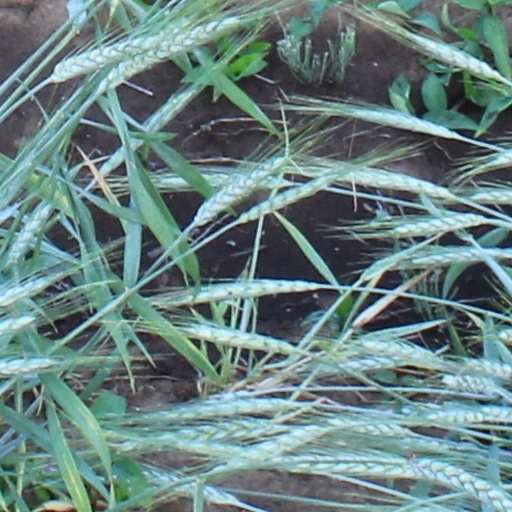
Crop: wheat